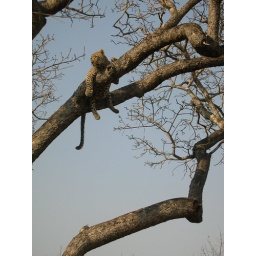
young male leopard in tree